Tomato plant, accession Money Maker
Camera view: horizontal (90 deg, fisheye); turntable rotation: 150 degrees
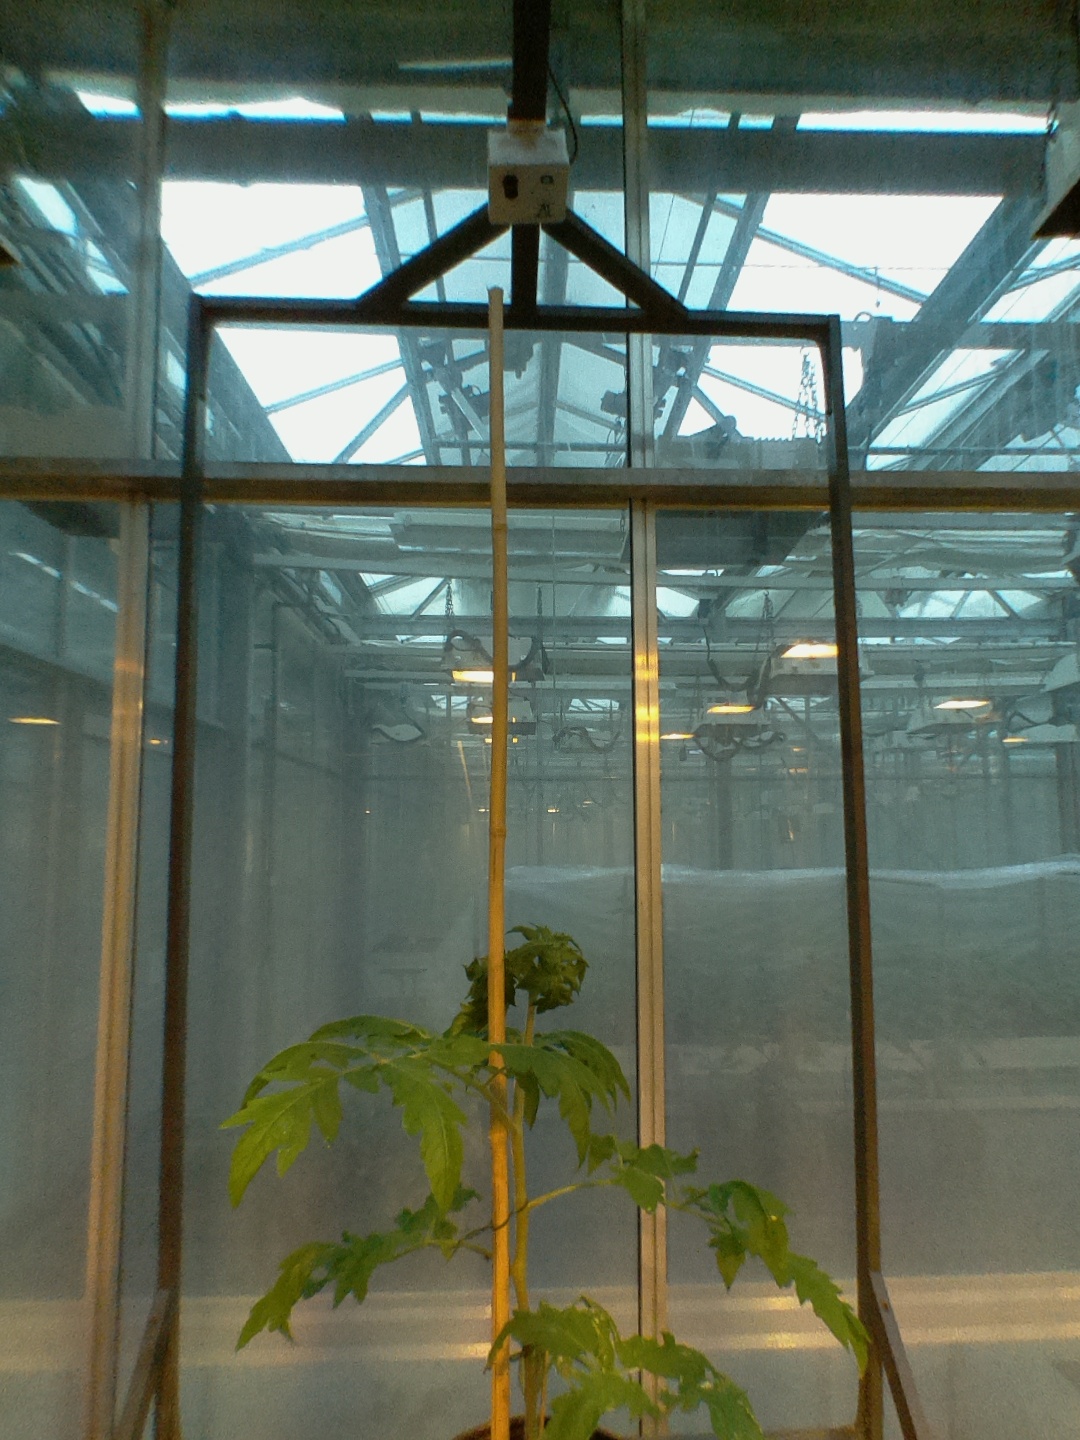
BBCH growth stage 52: 2 inflorescences visible